Pointy-talky card

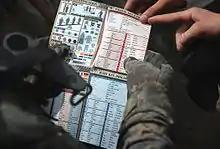
A US Military point-talk card used in Afghanistan, with the upper left corner being used to describe an individual by indicating their height, eye color, etc. by pointing

A pointy-talky card or point talk card is a sheet used for communication between people who do not share a mutual language, on which the people conversing can point at the pictograph or dual-language phrase that conveys their message. During World War II, memoirs of US servicemen mention using such cards to indicate phrases in Chinese and in French. Point talk cards are also used by police and emergency services personnel to communicate with people who do not speak the authority's language.